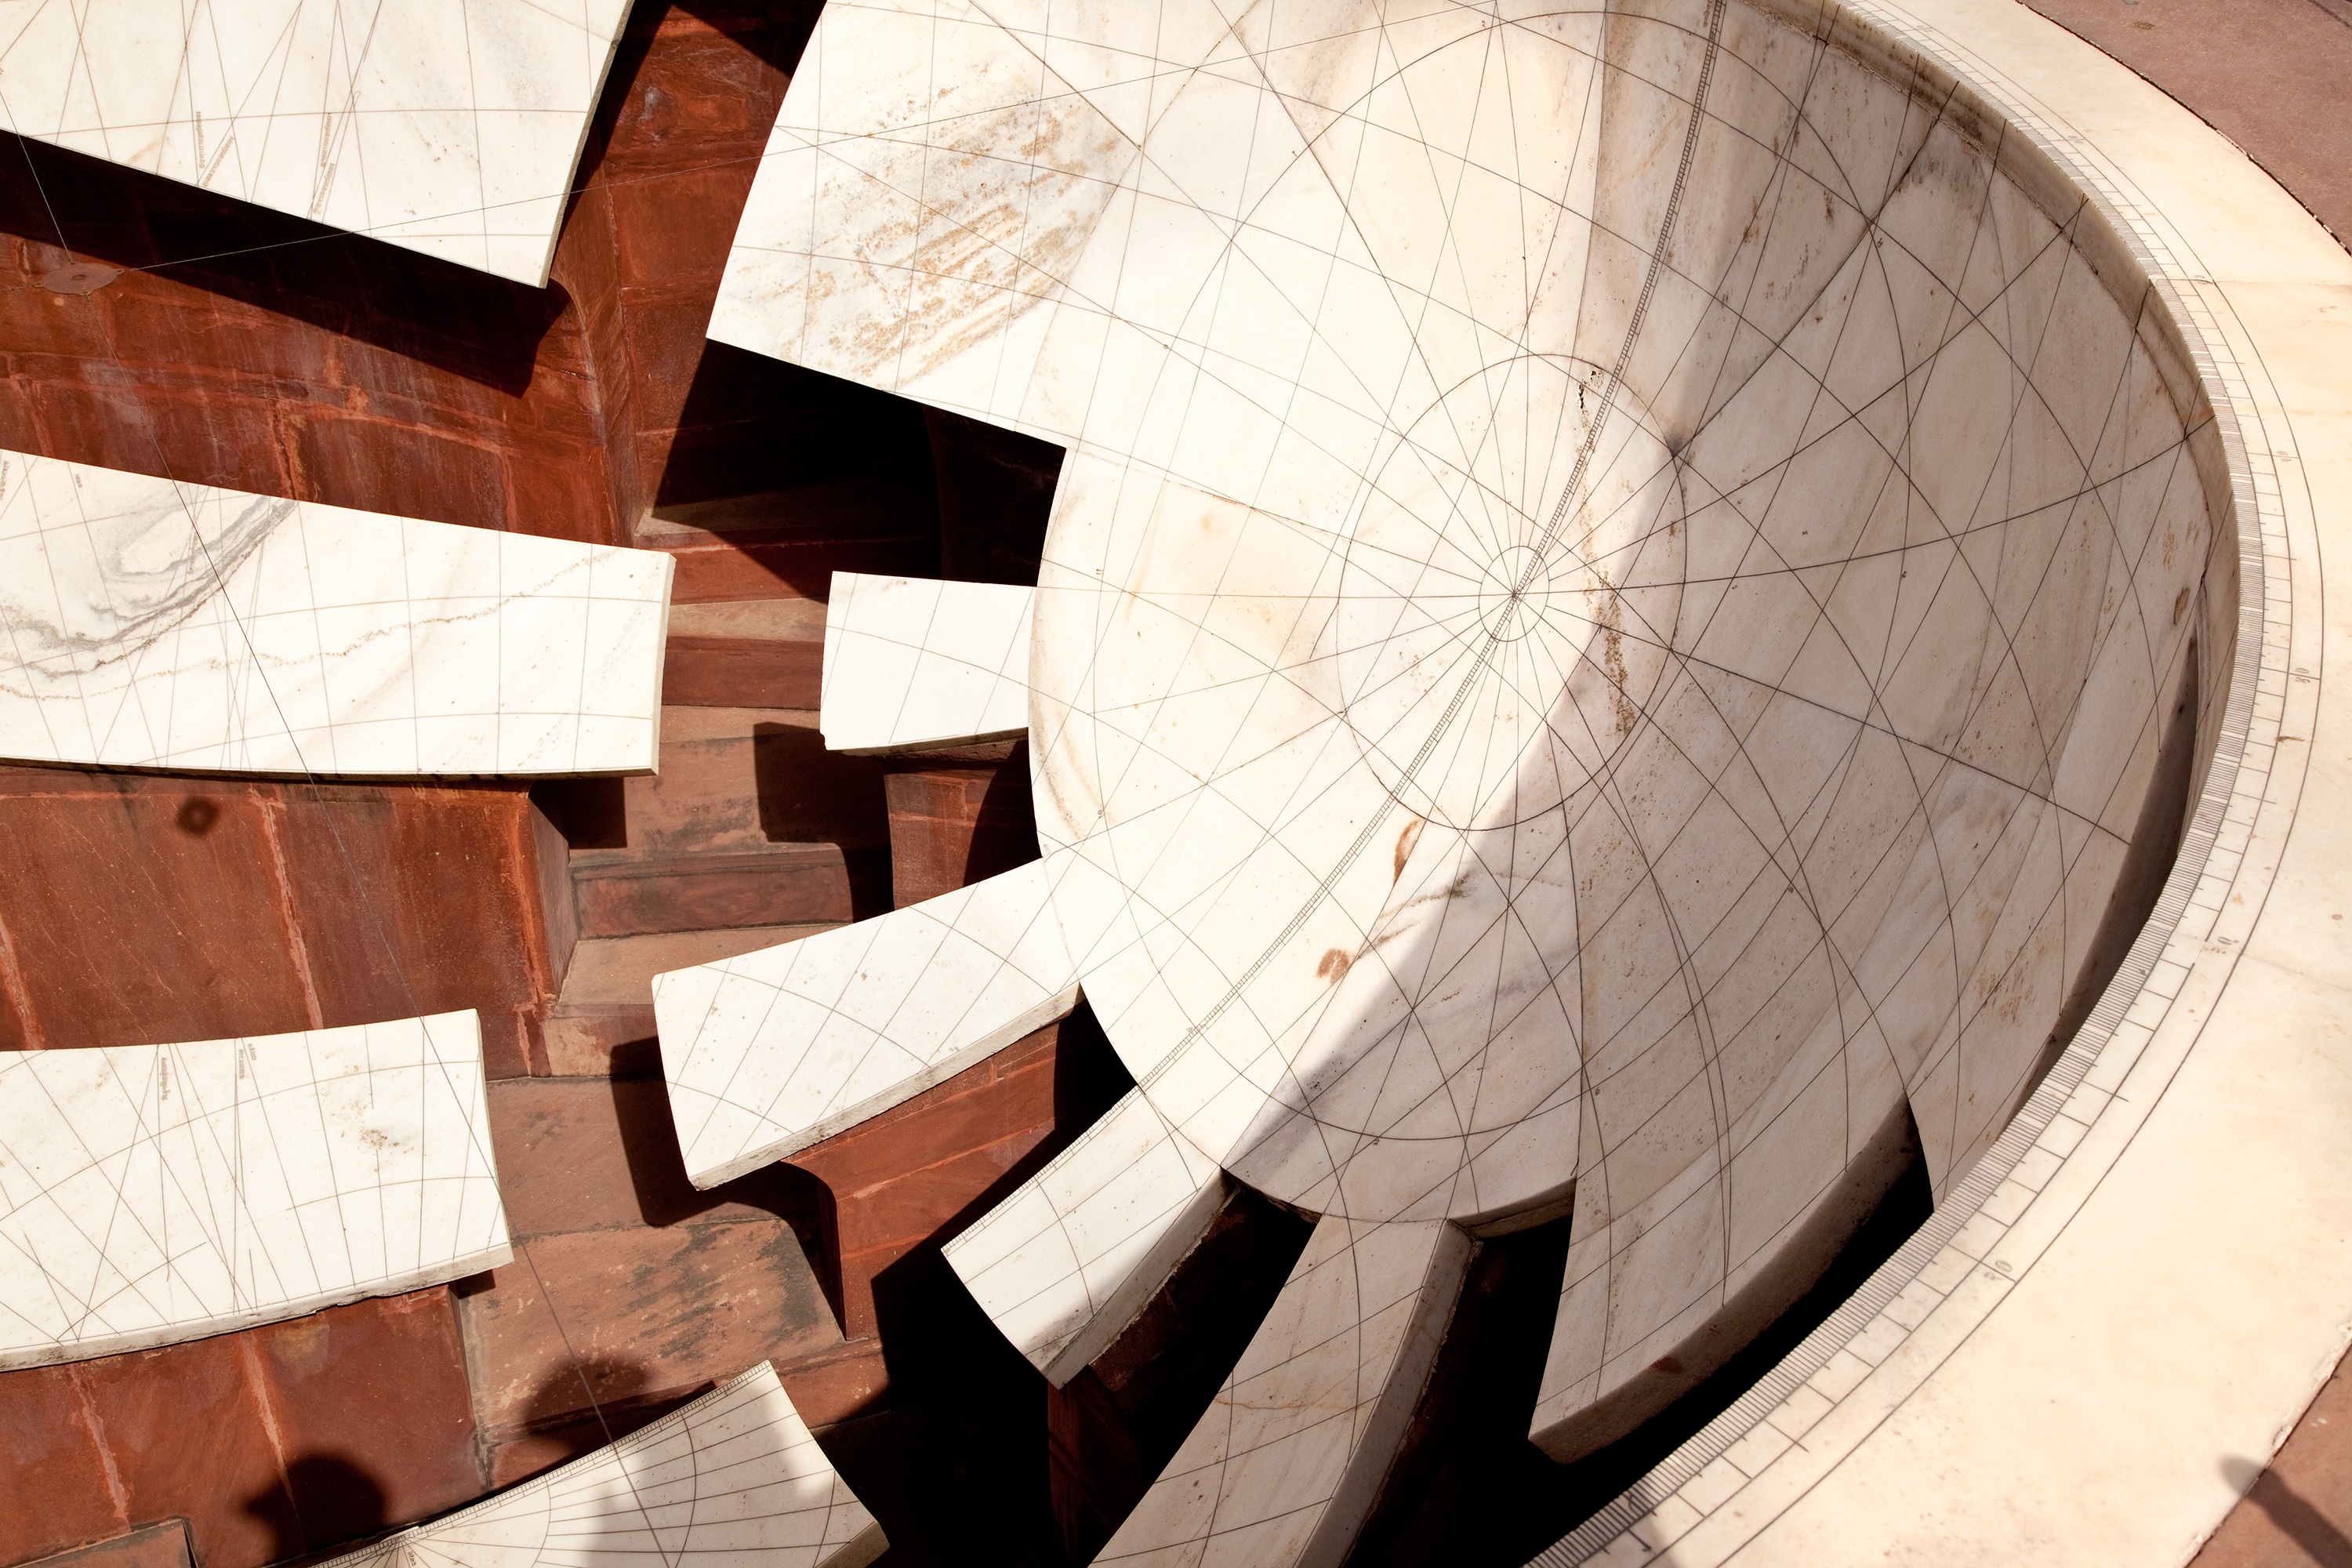
architecture, wood, spiral, geometric, color, historic, timepiece, circle, art, design, symmetry, carving, shape, man made object